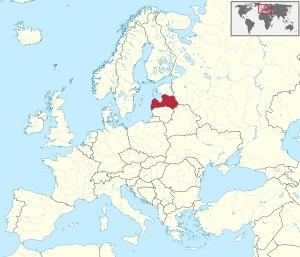
Cette liste commentée recense la mammalofaune en Lettonie. Elle répertorie les espèces de mammifères lettons actuels et celles qui ont été récemment classifiées comme éteintes. Cette liste comporte 85 espèces réparties en dix ordres et 26 familles, dont une est « en danger critique d'extinction », deux sont « en danger », une est « vulnérable » et cinq sont « quasi menacées ».